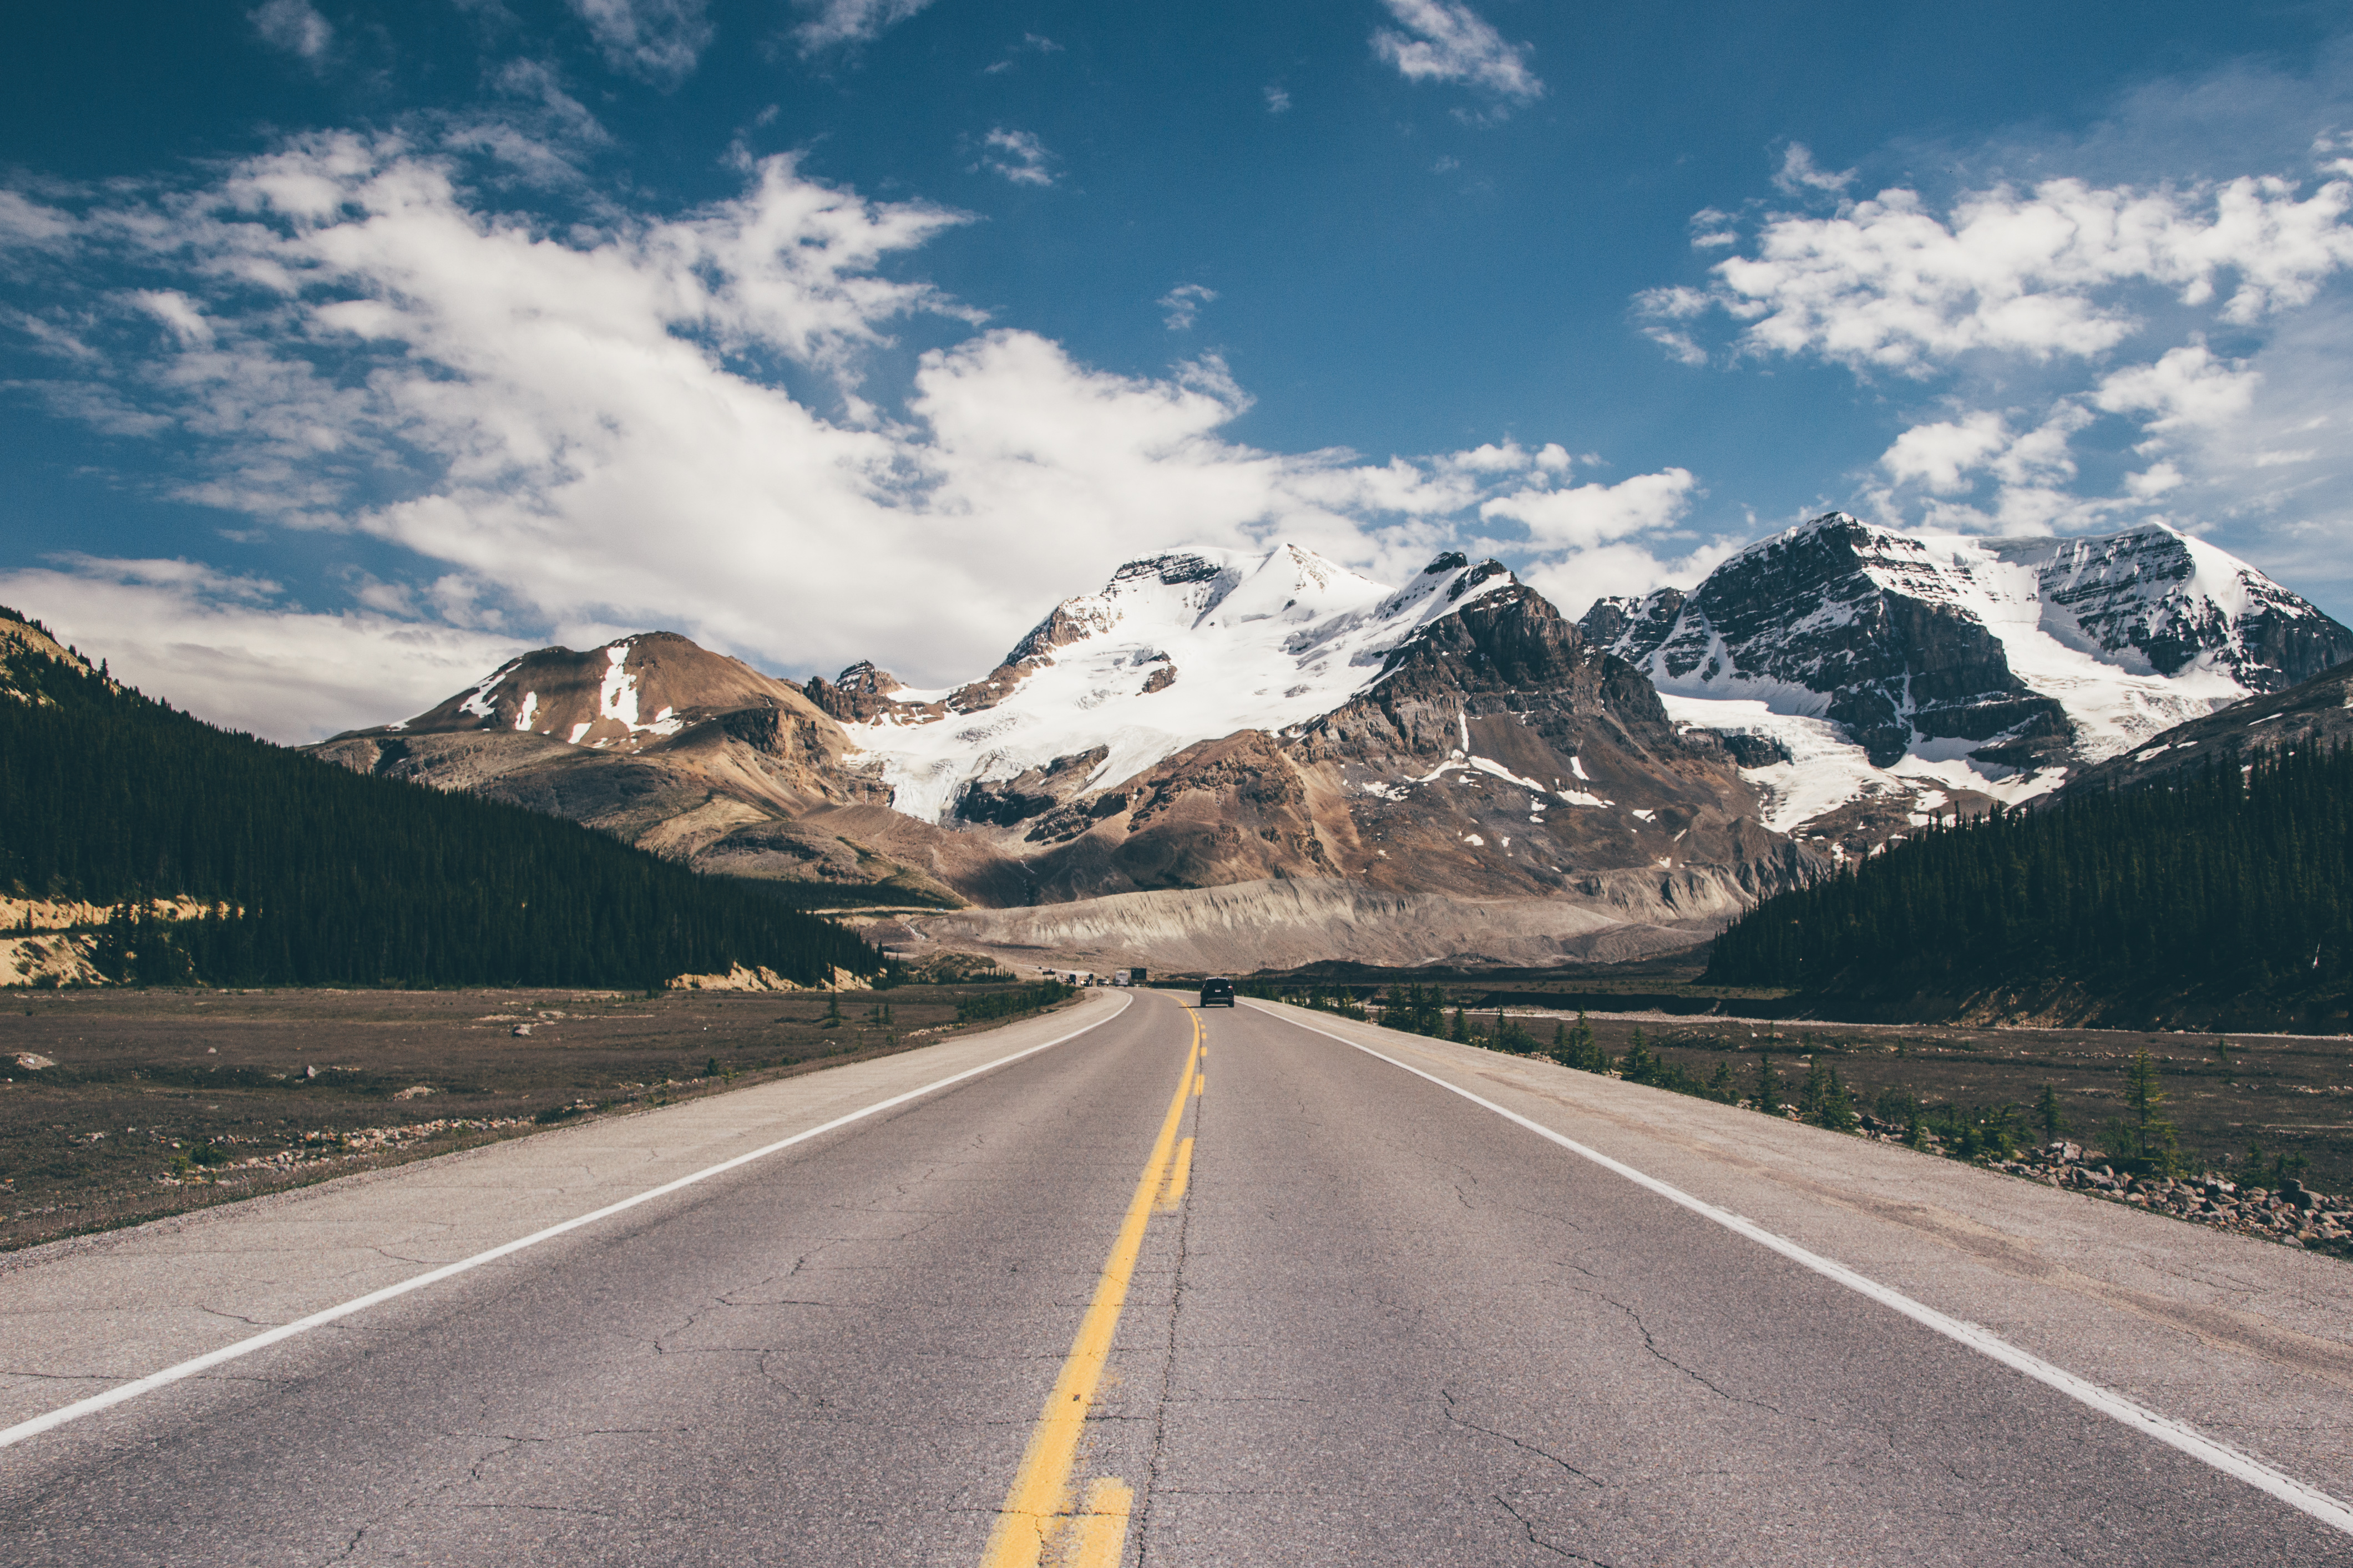
mountain, cloud, road, highway, mountain range, asphalt, route, road trip, alps, infrastructure, mountain pass, mountainous landforms, controlled access highway